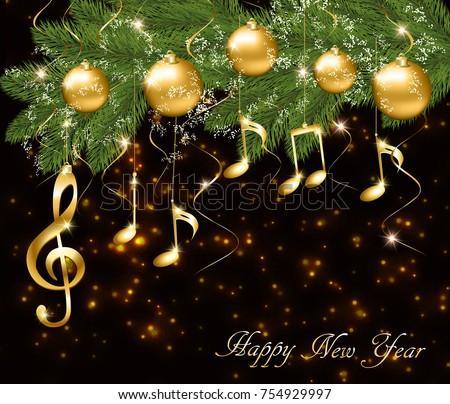
background with musical notes and treble clef on a christmas tree branch